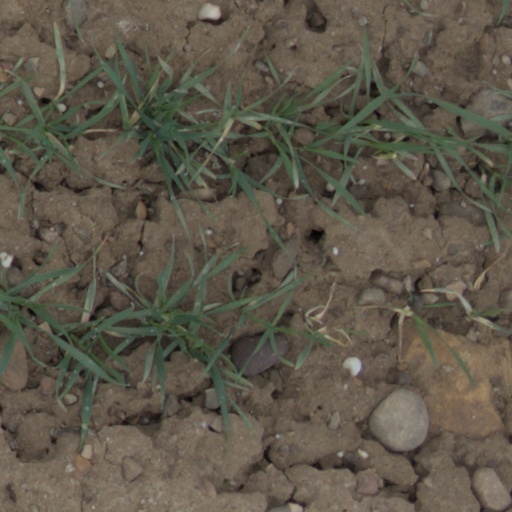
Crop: wheat